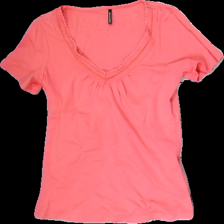
View: front
Type: T-shirt
Category: Ladies
Brand: Soya/Soyaconcept
Colors: Pink
Material: 100%cotton
Cut: Regular, V-collar
Size: L
Season: Spring
Smell: Minor
Price range: <50
Recommended usage: Export